Sanctuary of the Madonna di Pietraquaria

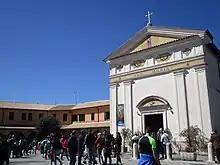
Façade of the Sanctuary of the Madonna di Pietraquaria

The Sanctuary of the Madonna di Pietraquaria is a church situated on Mount Salviano at about ASL in the municipal territory of Avezzano, Abruzzo, Central Italy.